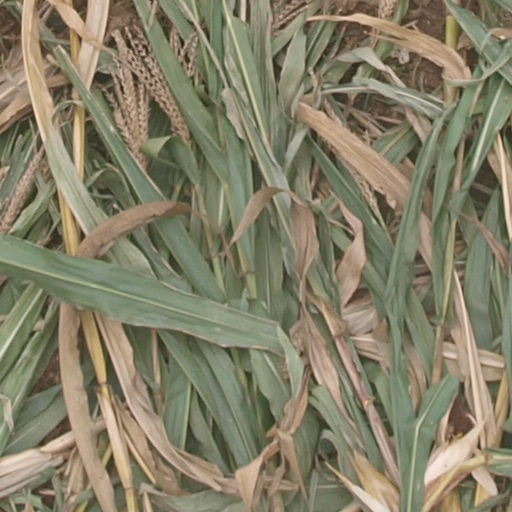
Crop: maize; corn